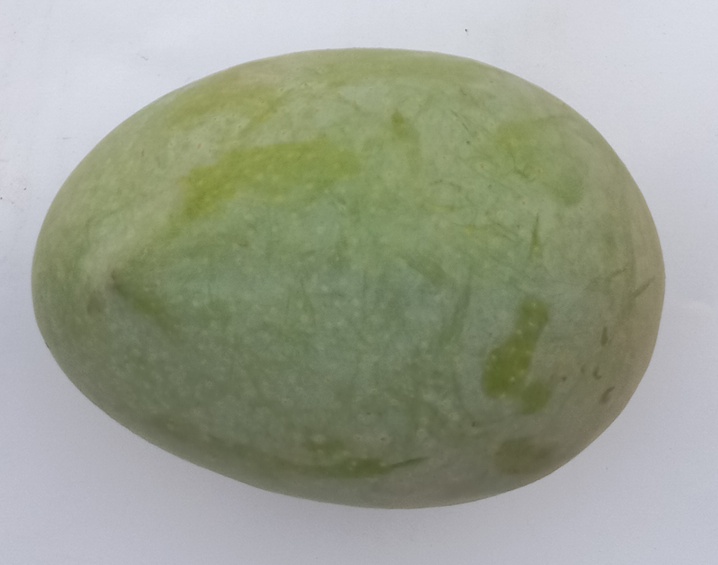
Mango variety: Langra